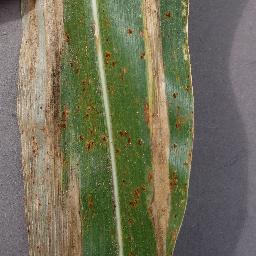
Label: Corn_(Maize)___Northern_Leaf_Blight